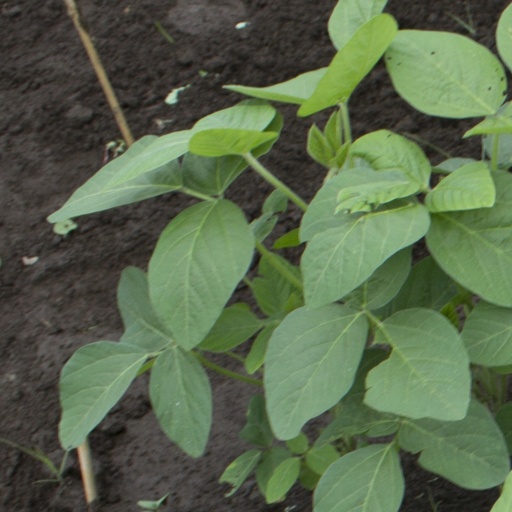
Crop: soybean